French battleship Diderot

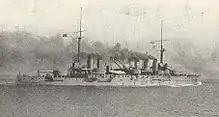
"Diderot" in 1913

Construction of "Diderot" began on 26 December 1906 by Ateliers et Chantiers de la Loire in Saint-Nazaire and the ship was laid down on 20 October 1907. She was launched on 19 April 1909 and was completed on 1 August 1911. The ship was assigned to the First Division of the First Squadron ("escadre") of the Mediterranean Fleet when she was commissioned. The ship participated in combined fleet maneuvers between Provence and Tunisia in May–June 1913 and the subsequent naval review conducted by the President of France, Raymond Poincaré on 7 June 1913. Afterwards, "Diderot" joined her squadron in its tour of the Eastern Mediterranean in October–December 1913 and participated in the grand fleet exercise in the Mediterranean in May 1914.